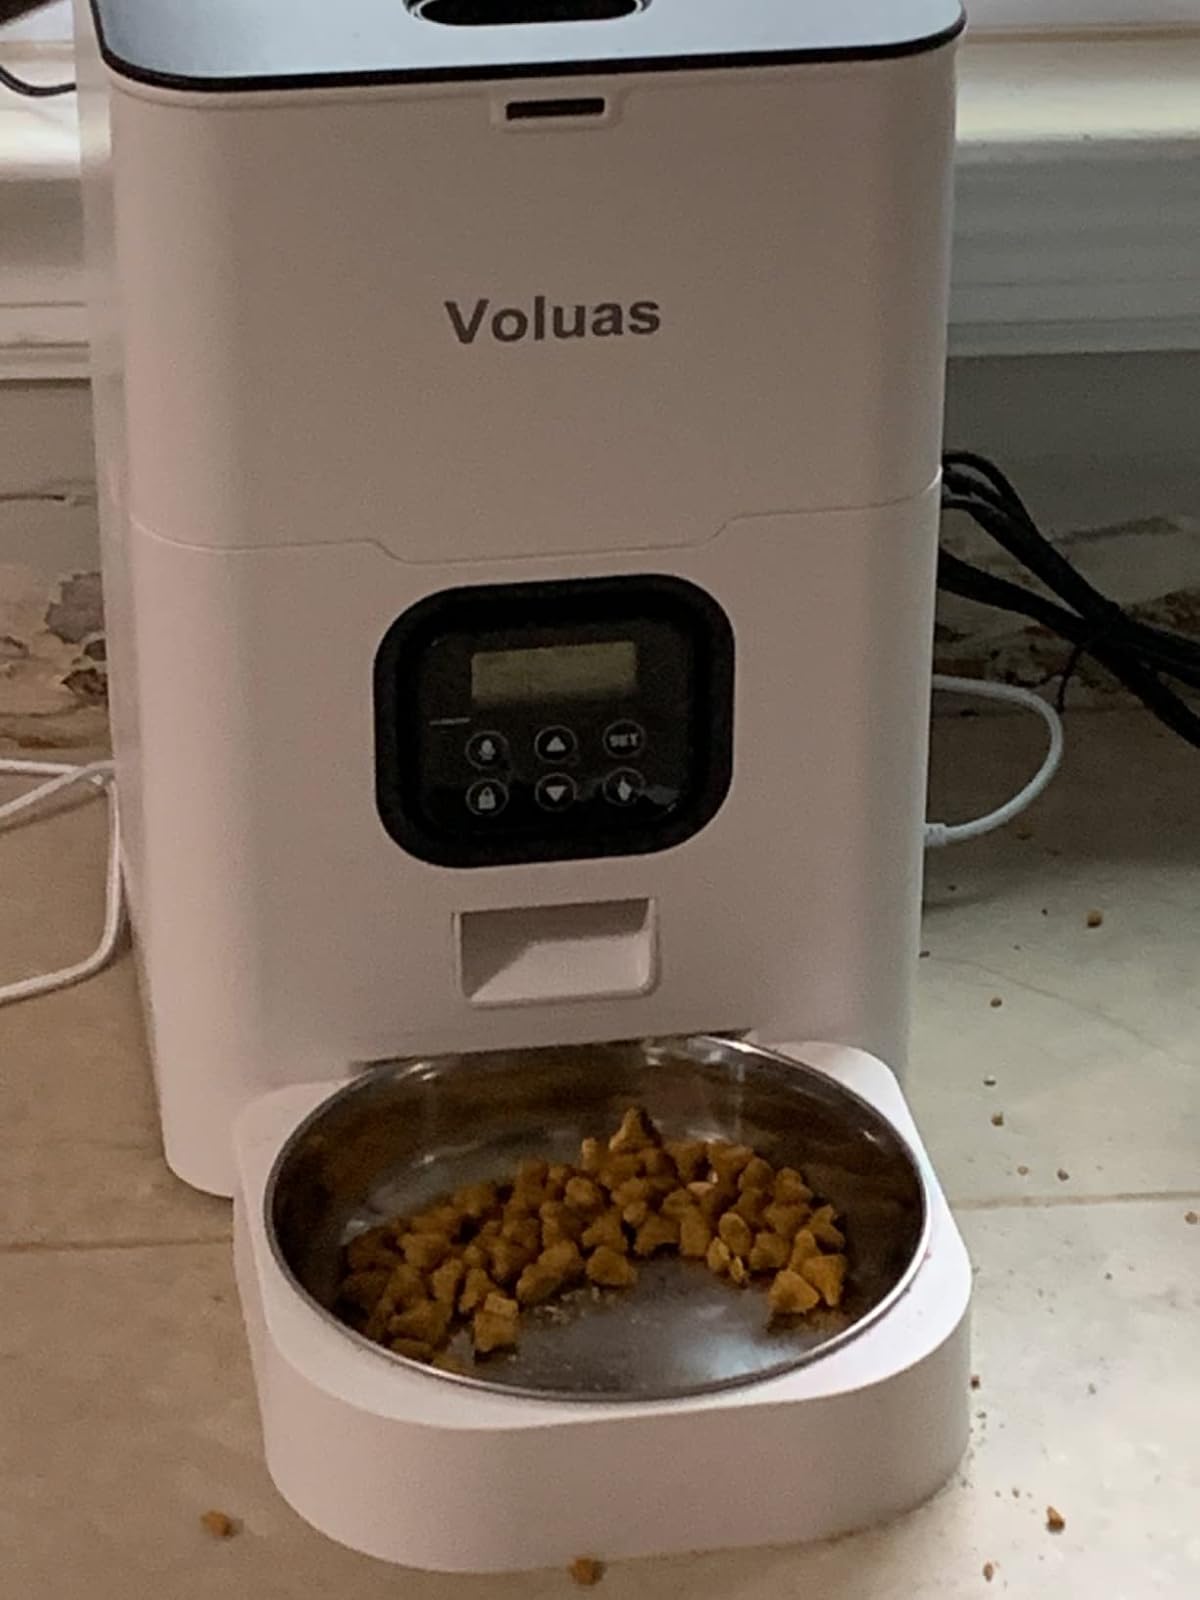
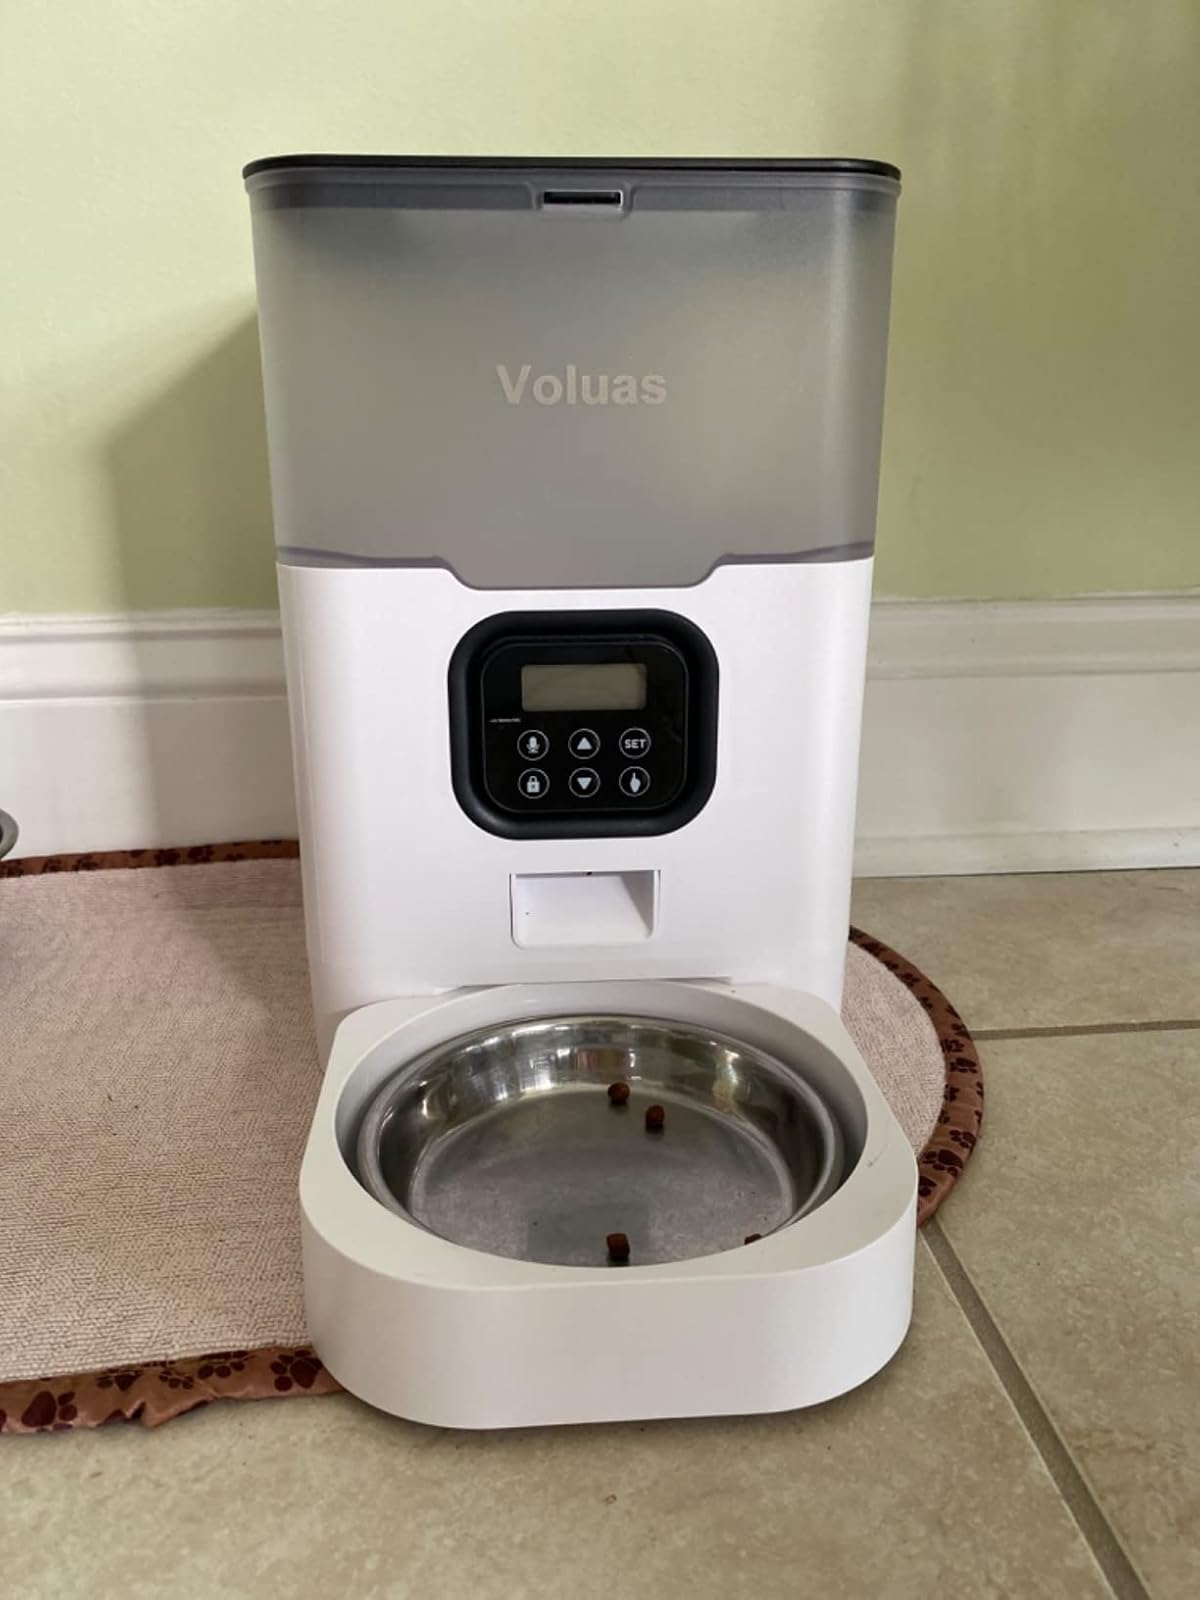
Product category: items_feeder
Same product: no